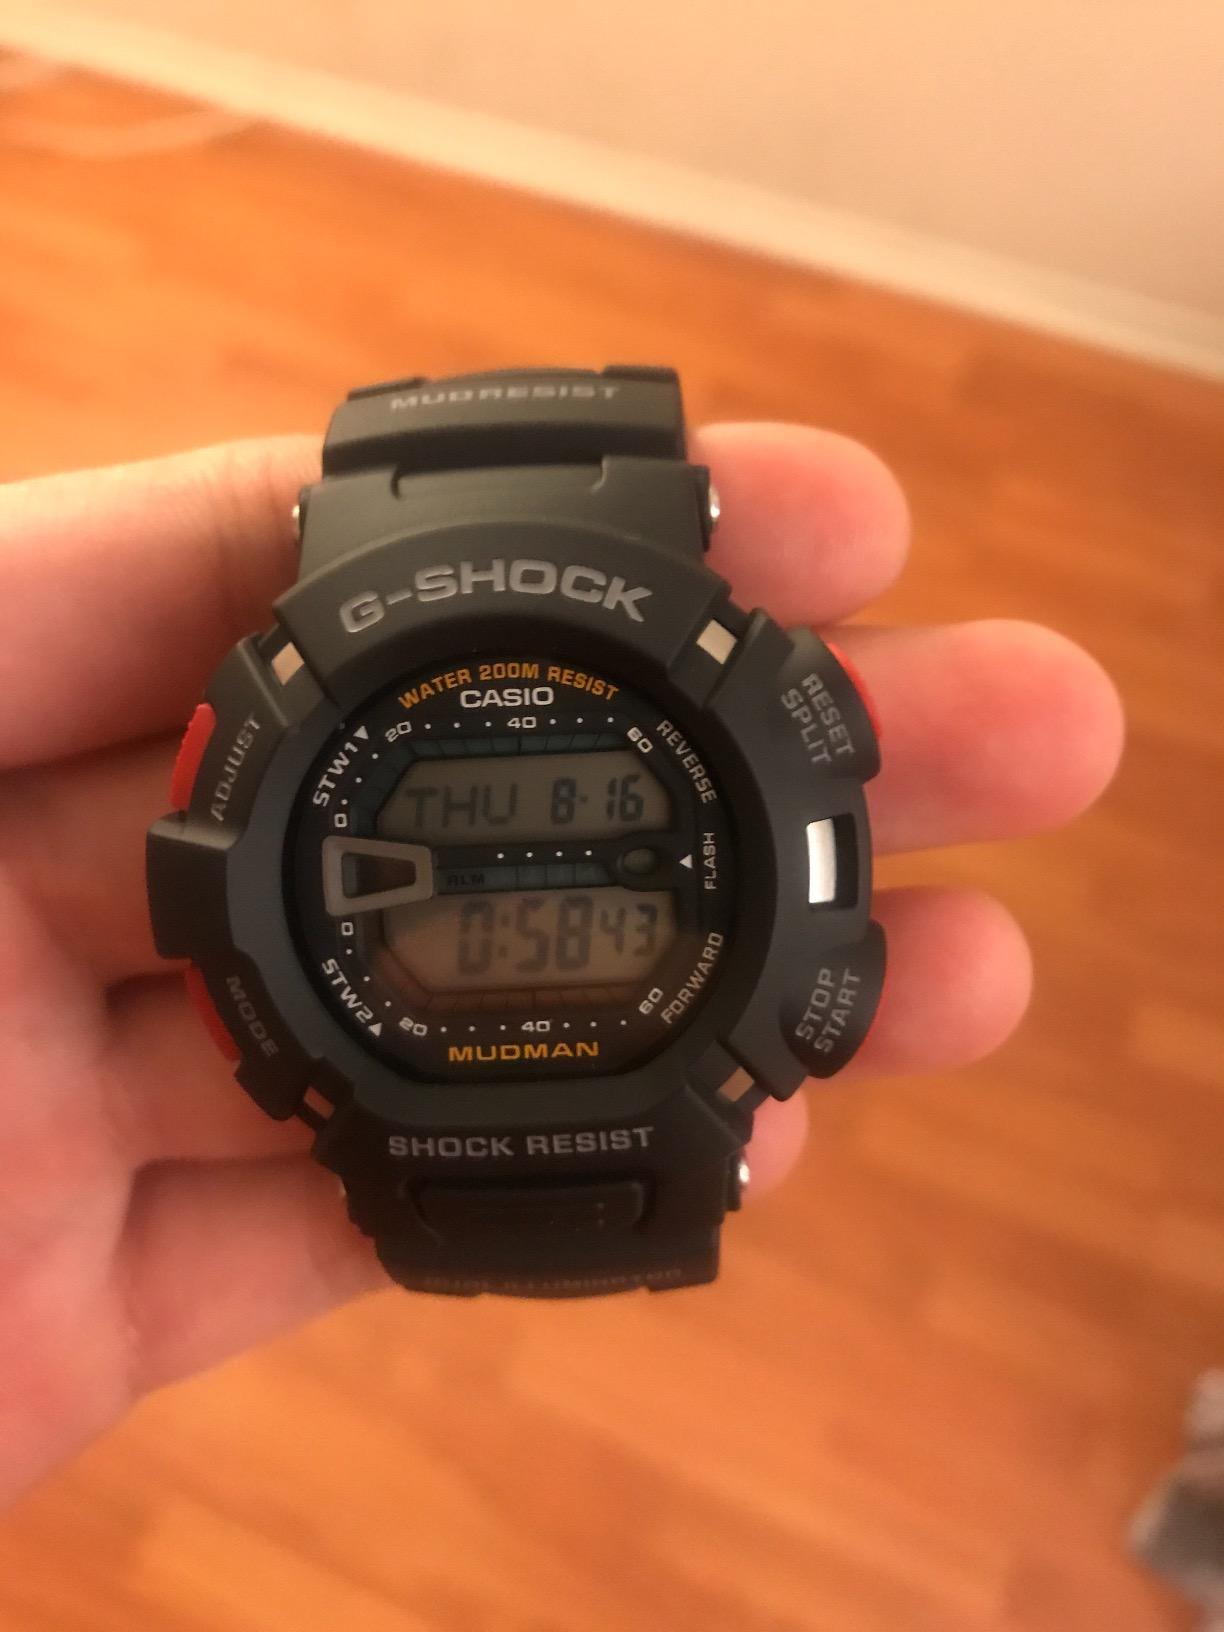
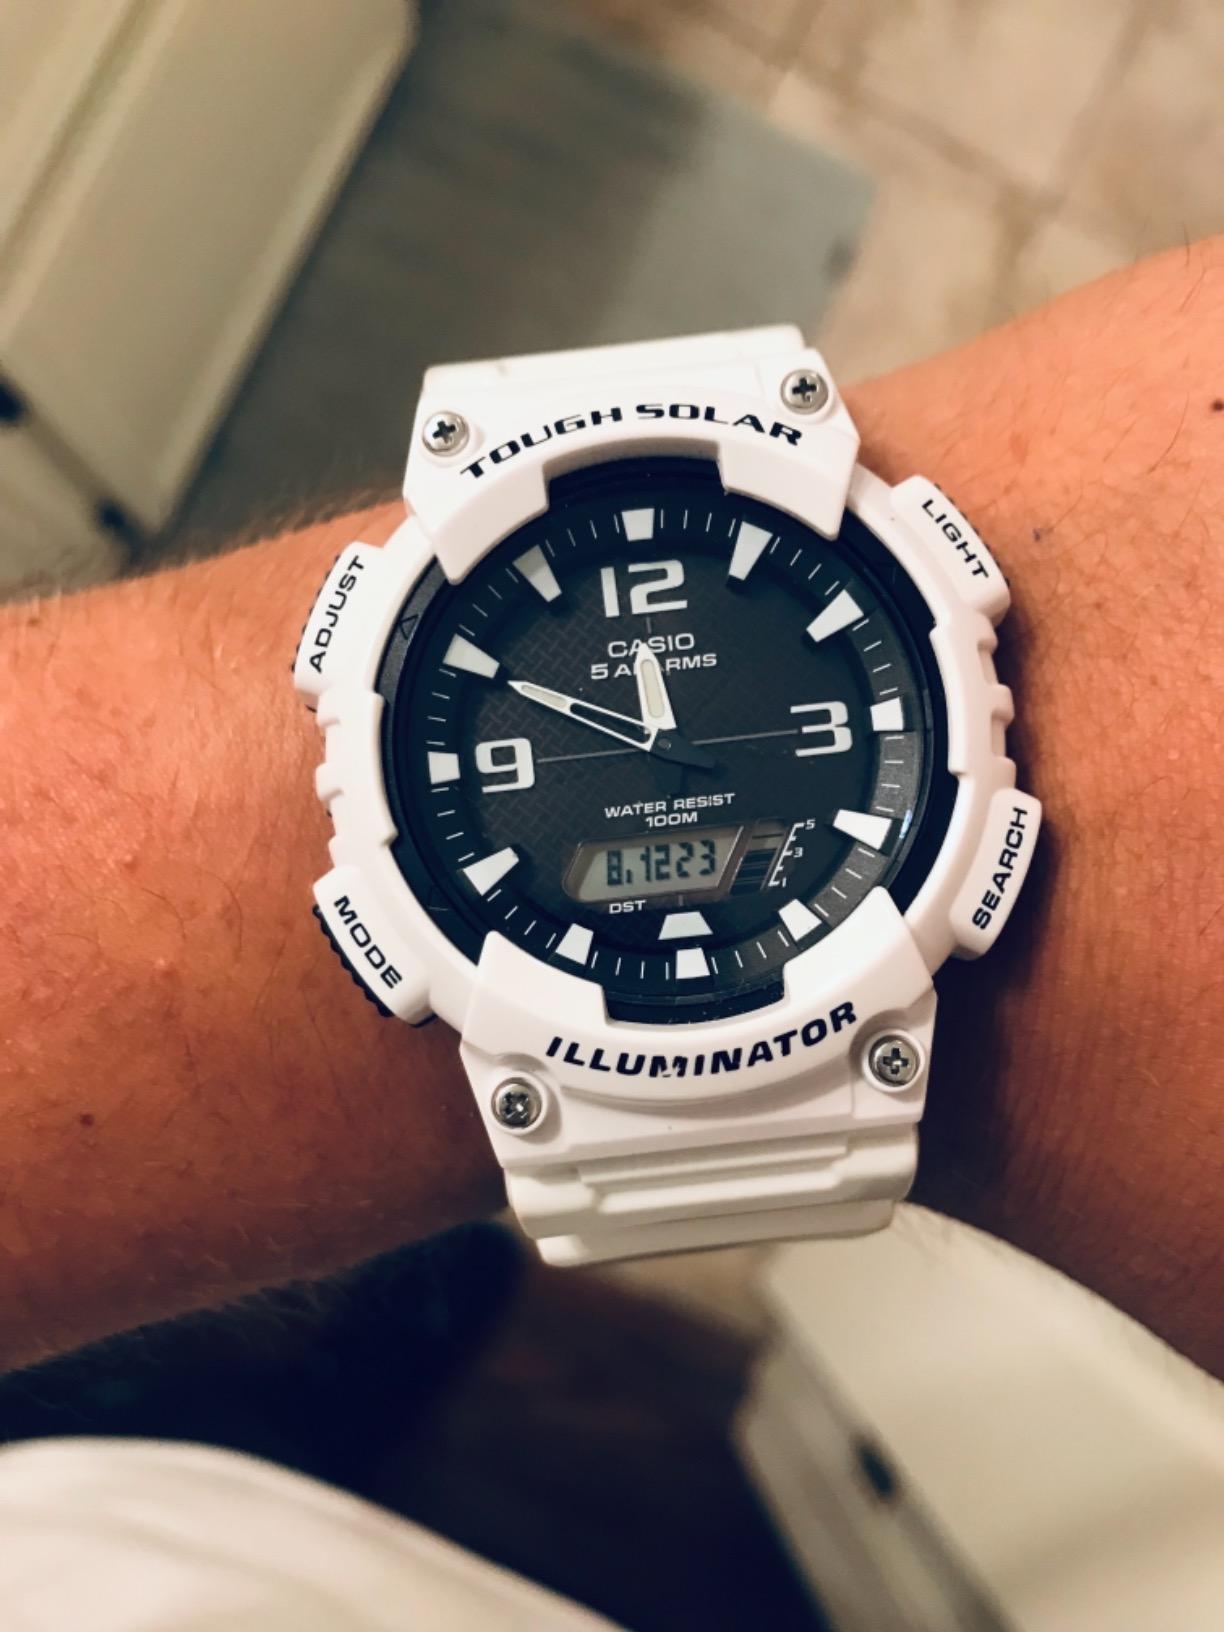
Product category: accessories_watch
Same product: no